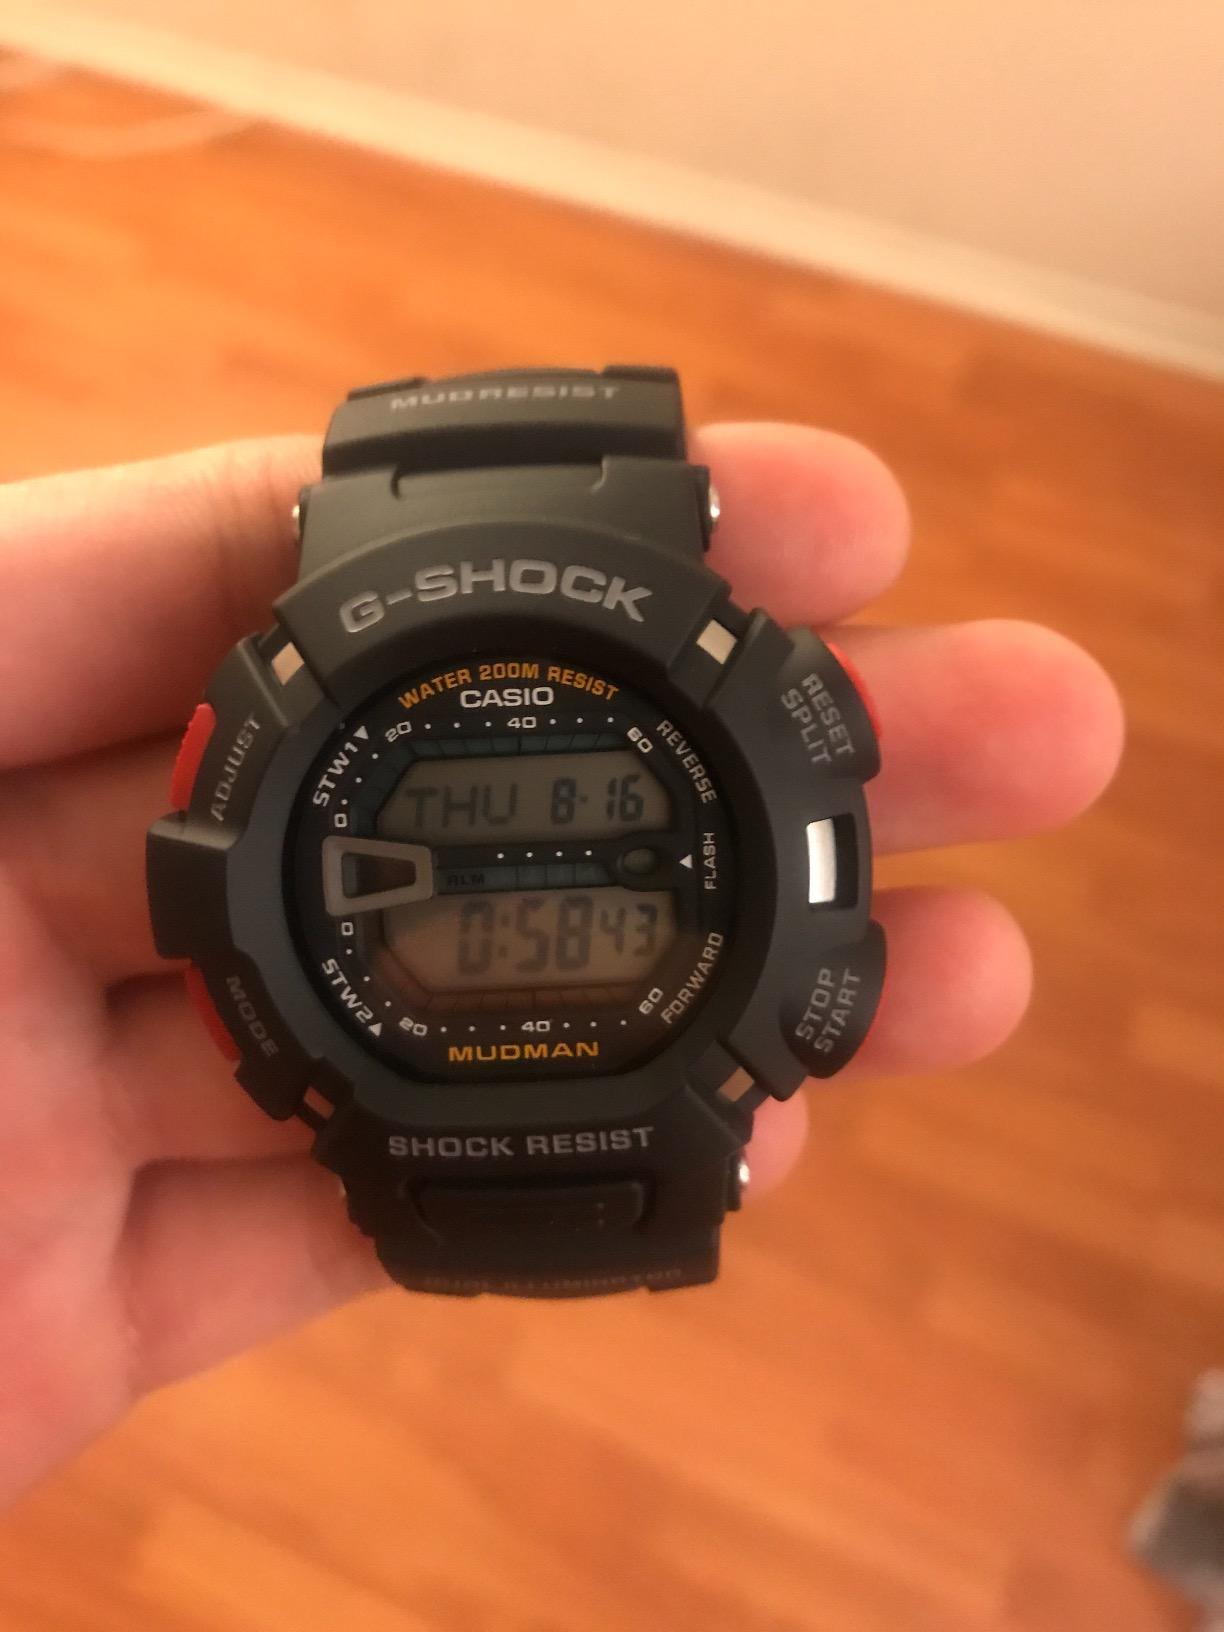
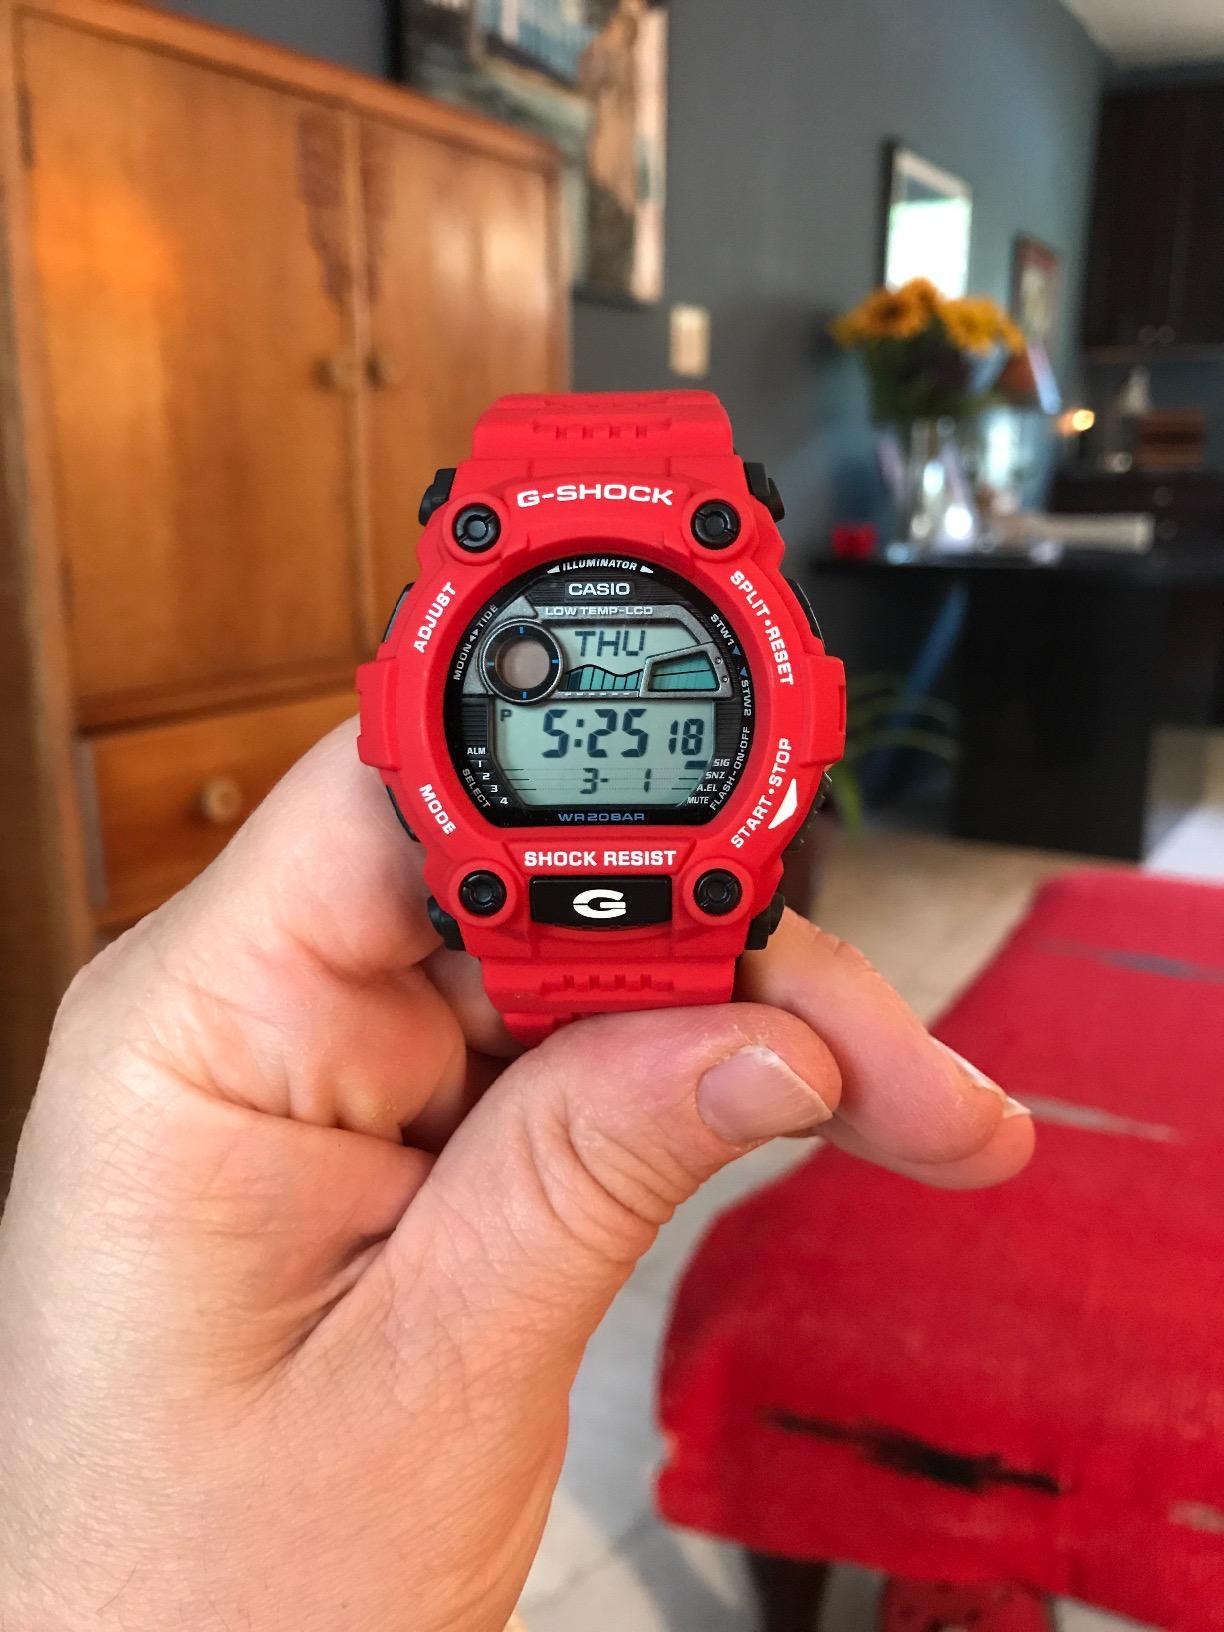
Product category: accessories_watch
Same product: no